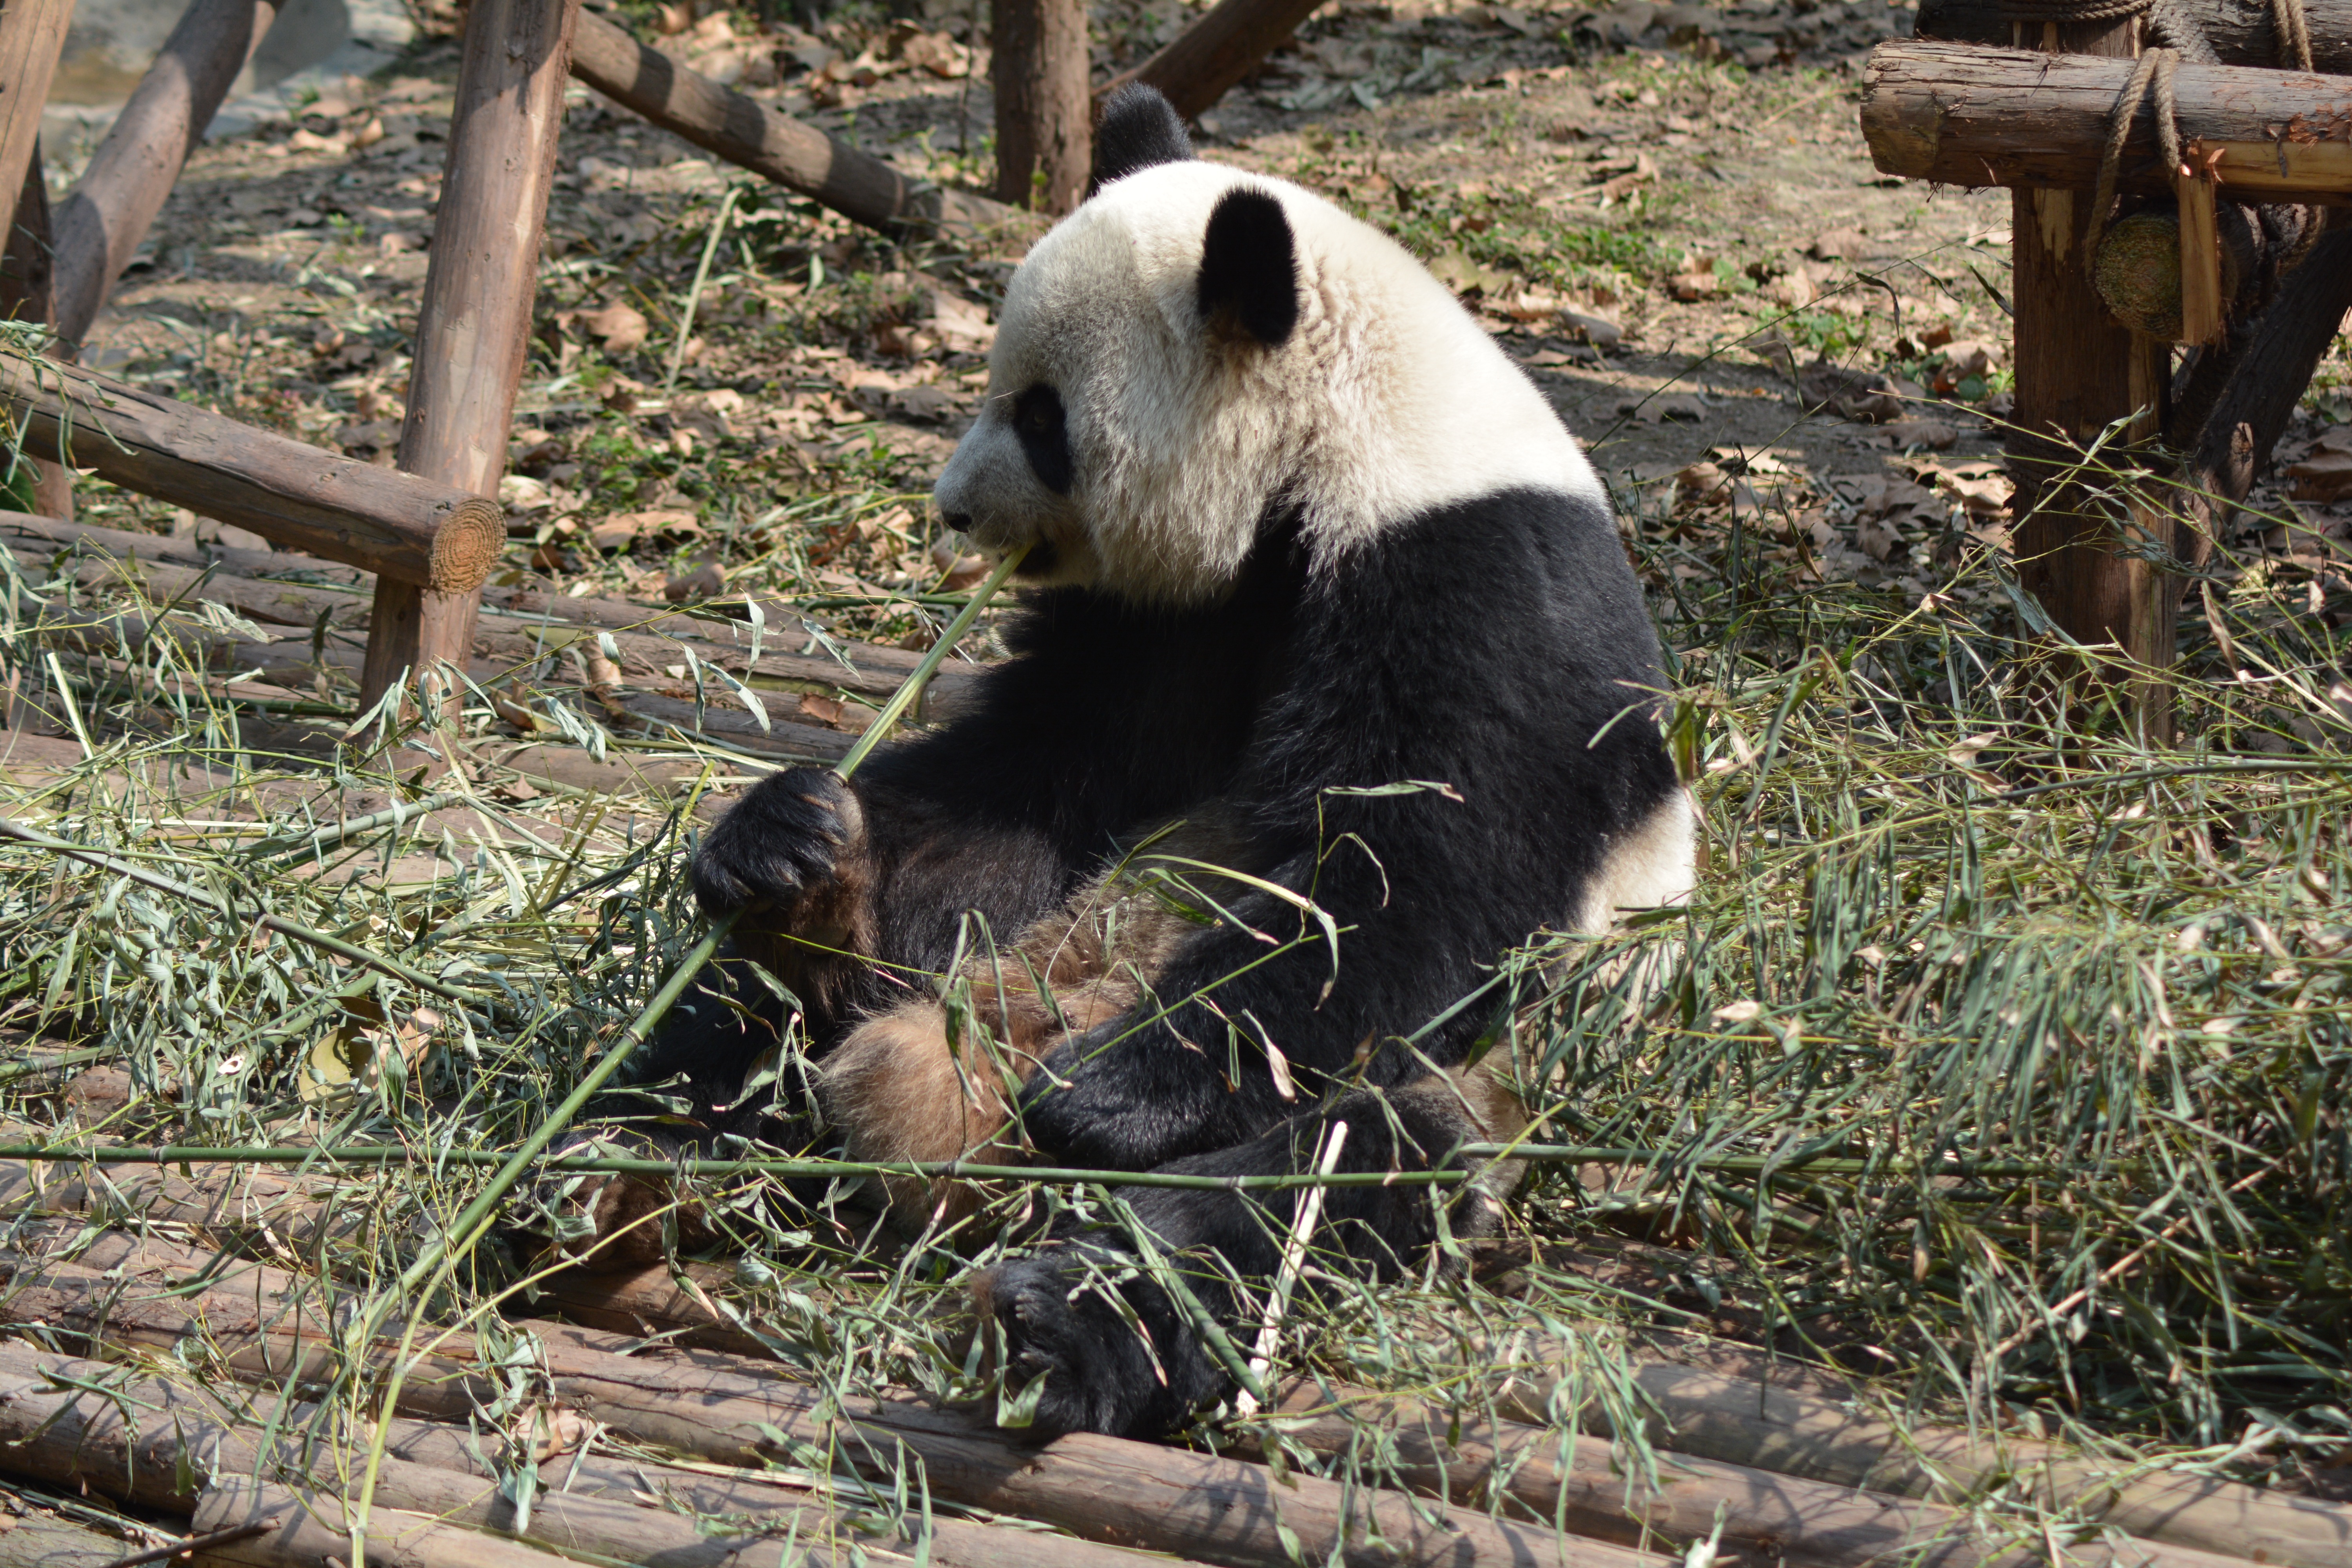
bear, wildlife, zoo, mammal, fauna, brown bear, vertebrate, giant panda